Vin Santo

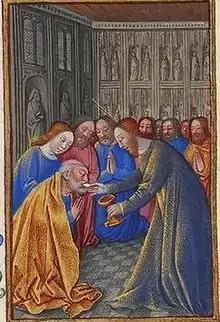
The most probable origin of the name "Vin Santo" was from the wine's use and association with the sacrament of the Eucharist.

Although the style of making wine from dried grapes has been around almost as long as wine has been made, there are many theories on how the particular name "Vin Santo" or "holy wine" came to be associated with this style of wine in Italy. The most probable origin was the wine's historic use in the Catholic Mass, where sweet wine was often preferred. One of the earliest references to a "vinsanto" wine comes from the Renaissance era sales logs of Florentine wine merchants who widely marketed the strong, sweet wine in Rome and elsewhere. Eventually the term "vinsanto" became almost an umbrella name for this style of wine produced elsewhere in Italy. When the Greek island of Santorini came under rule of the Ottoman Empire, the ruling Turks encouraged the island's wine production of a sweet dessert wine made from dried grapes. Over the next few centuries, this wine became known as Vin Santo and was widely exported to Russia, where it was used in the Eucharist by the Russian Orthodox Church.